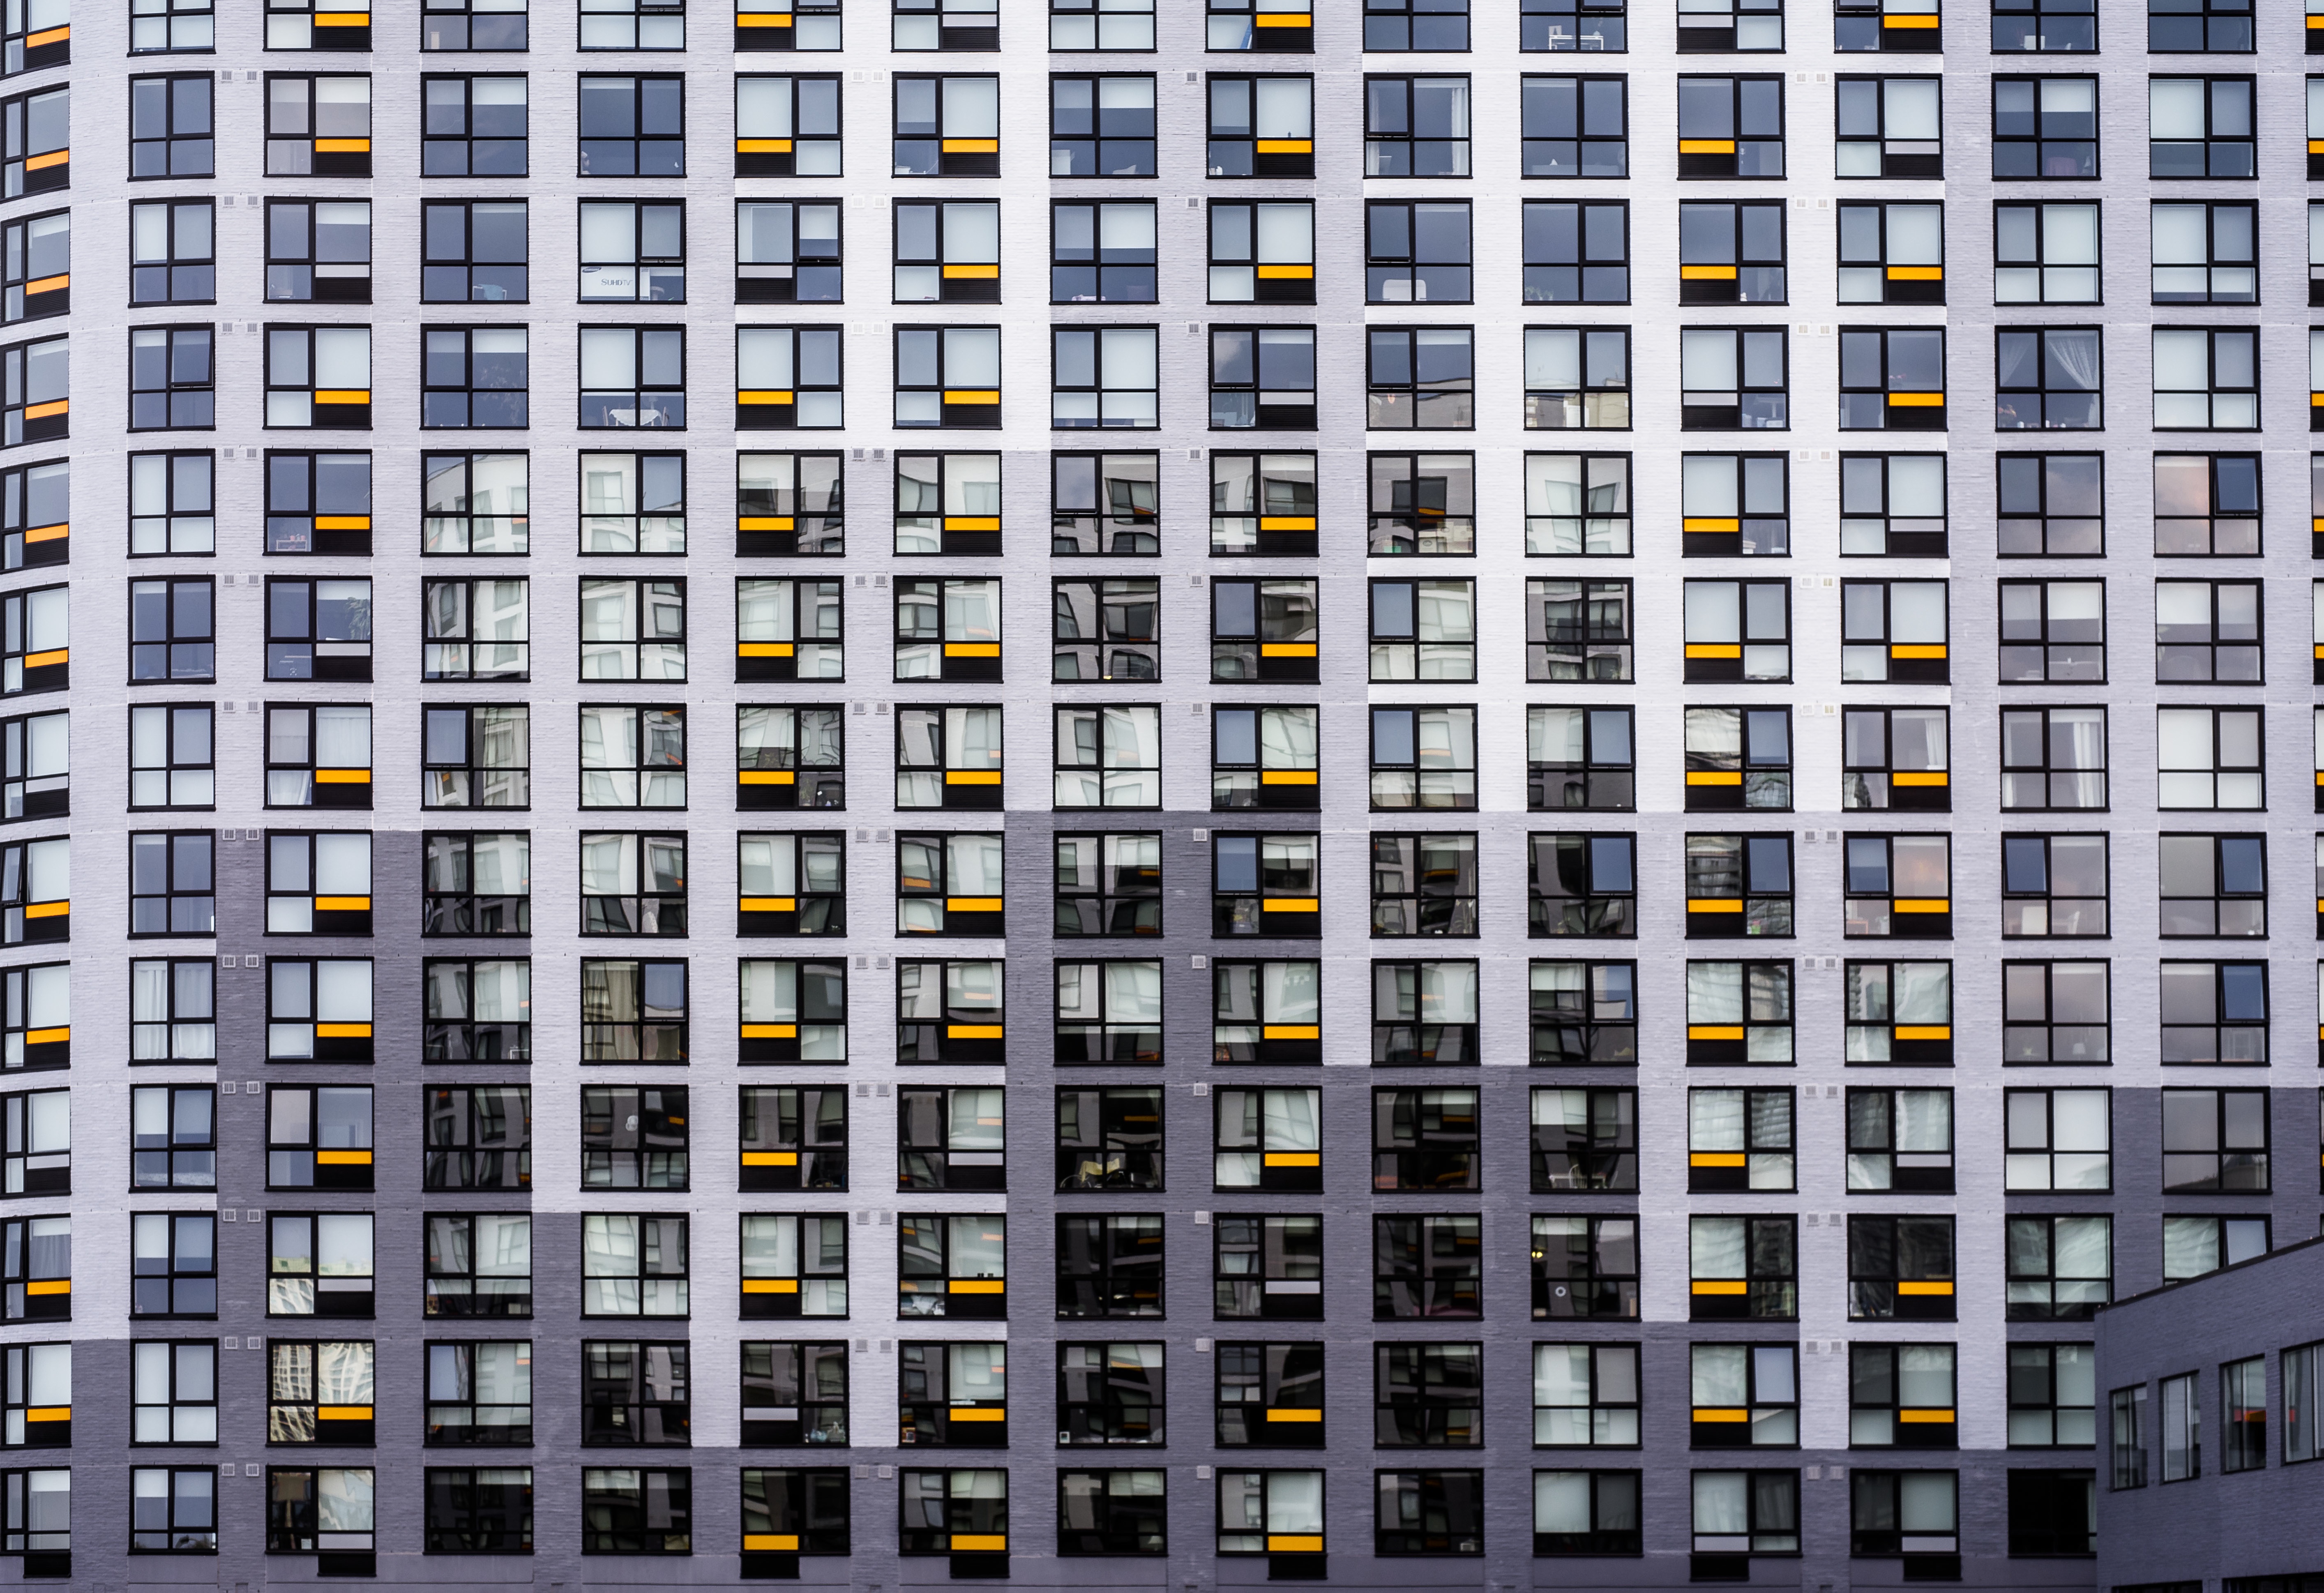
skyscraper, pattern, line, facade, tower block, font, design, symmetry, metropolis, residential area